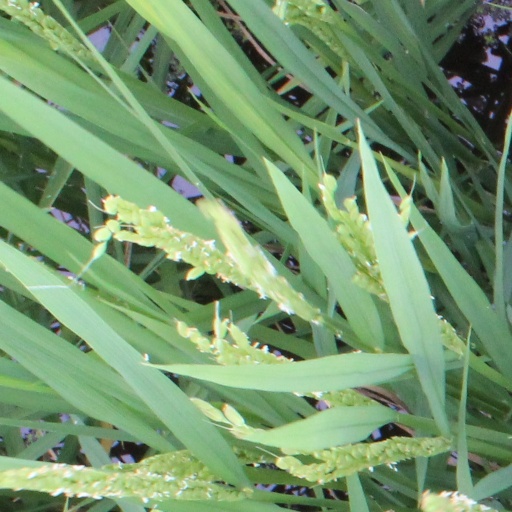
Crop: rice